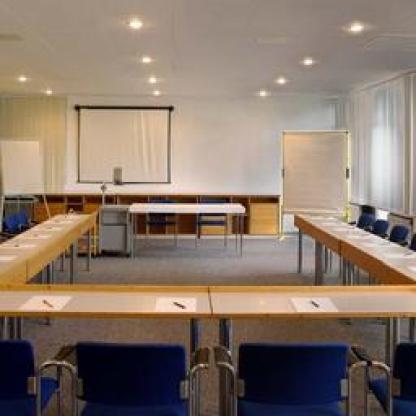
Scene: Indoor